Battle of Calamba

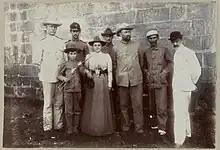
Morning after the Battle of Calamba

The Battle of Calamba was fought between Filipino Revolutionaries in La Laguna (present-day Laguna) in the Philippines and the colonial forces of the Spanish Empire.